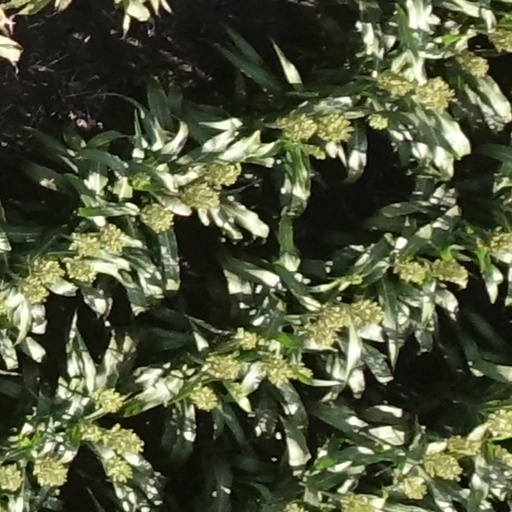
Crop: sorghum